Istanbul

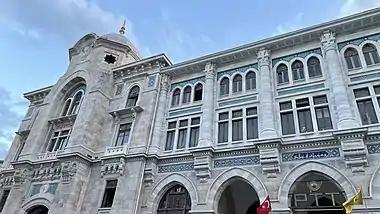
An arched neoclassical building with hanging PTT banners

Beyoğlu has been transformed into the artistic center of the city, with young artists and older Turkish artists formerly residing abroad finding footing there. Modern art museums, including İstanbul State Art and Sculpture Museum, National Palaces Painting Museum, İstanbul Modern, the Pera Museum, Sakıp Sabancı Museum, Arter and SantralIstanbul, opened in the 2000s to complement the exhibition spaces and auction houses that have already contributed to the cosmopolitan nature of the city. These museums have yet to attain the popularity of older museums on the historic peninsula, including the Istanbul Archaeology Museums, which ushered in the era of modern museums in Turkey, and the Turkish and Islamic Arts Museum.